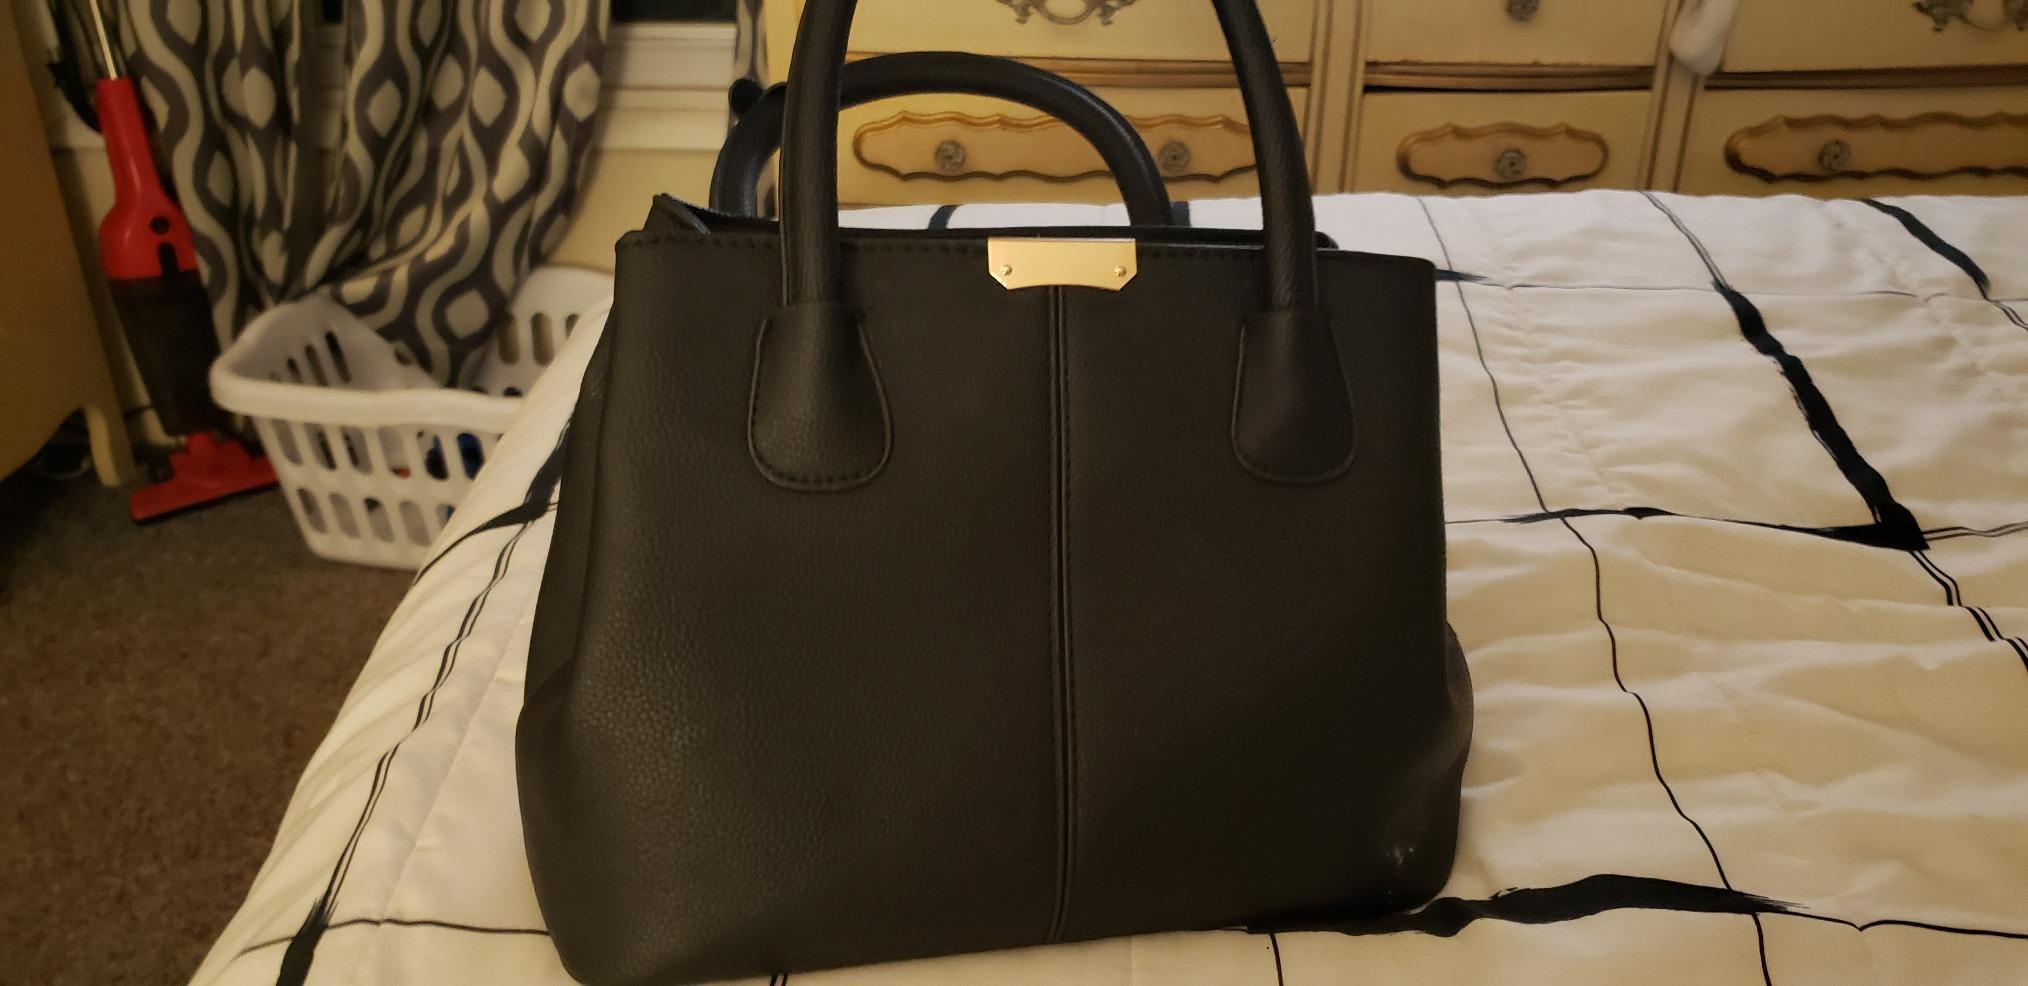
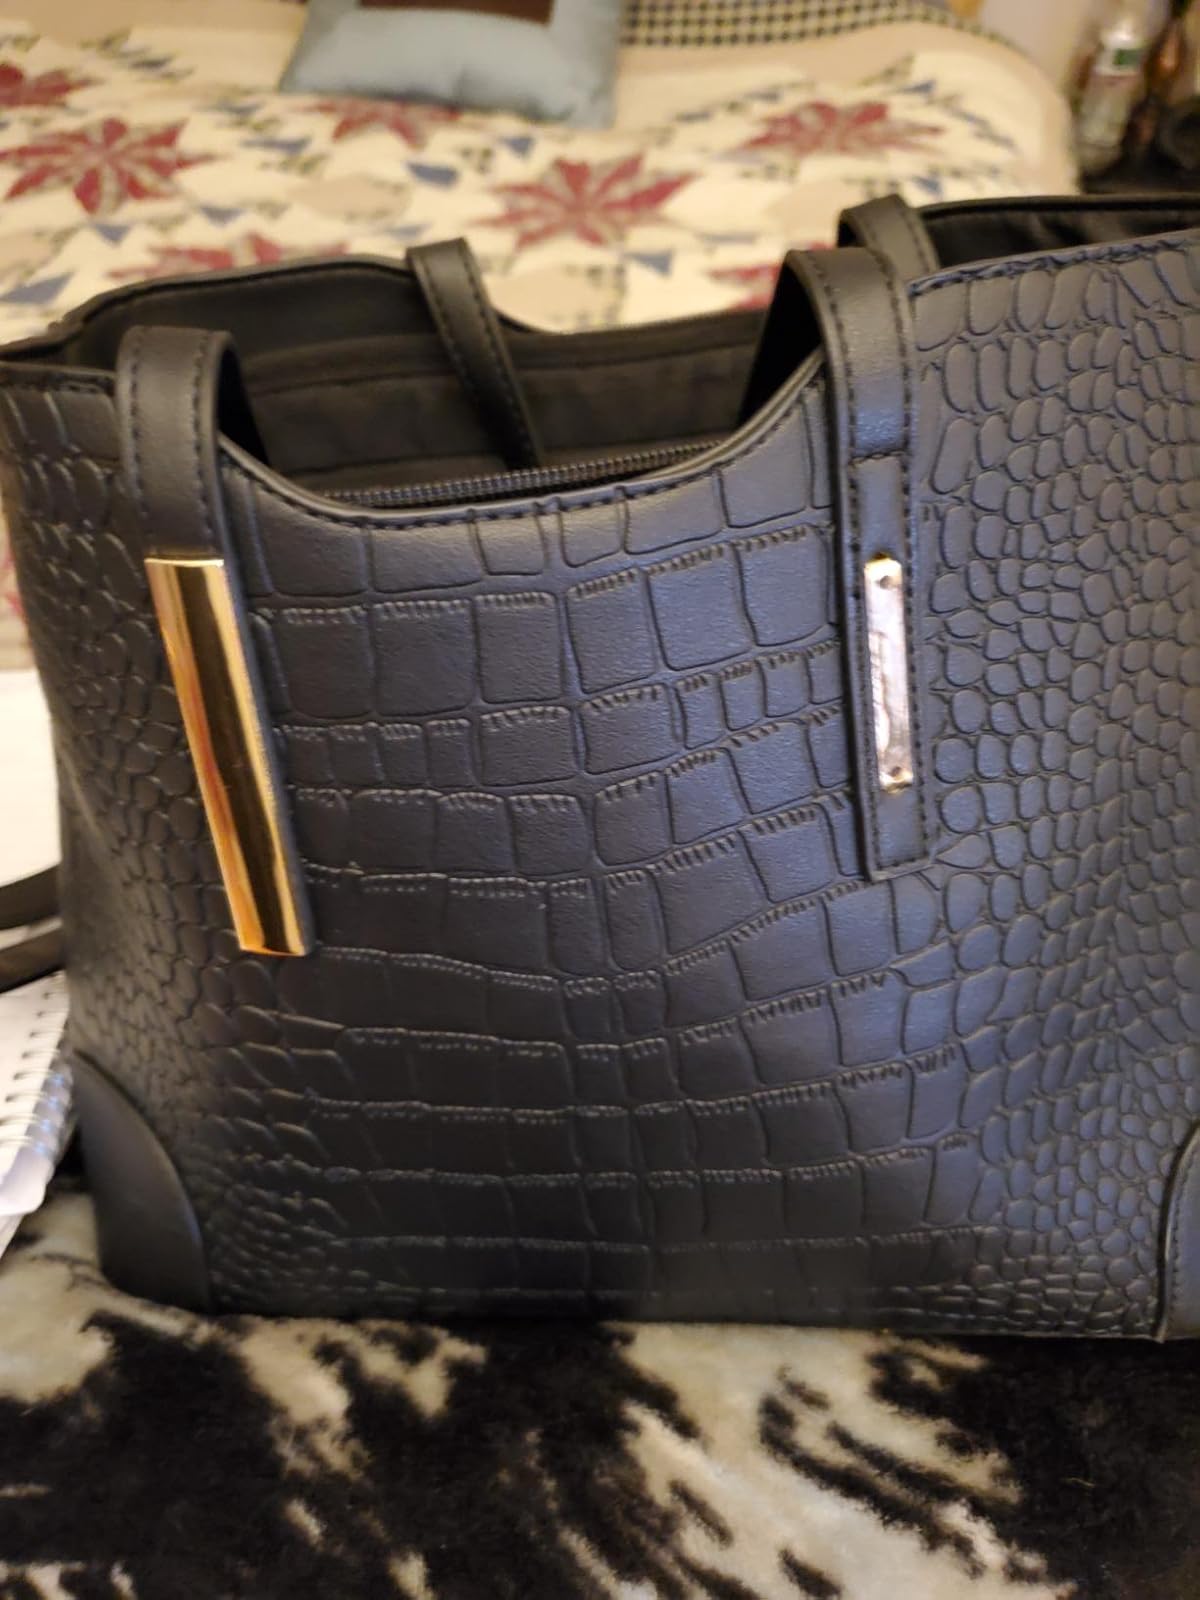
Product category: accessories_handbag
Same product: no